Mothers of Men

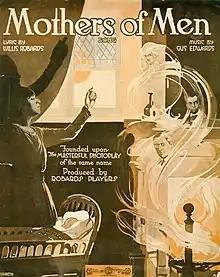
Sheet music

Mothers of Men is a 1917 silent film directed by Willis Robards, promoting woman's suffrage. The seven-reel drama is considered lost. A five-reel re-edited version also directed by Robards was released in 1921—following ratification of the Nineteenth Amendment—under the title Every Woman's Problem. This version survives through a single 35mm print preserved by the British Film Institute. The 1921 re-release was restored in 2016, in a collaboration between the BFI and the San Francisco Silent Film Festival.